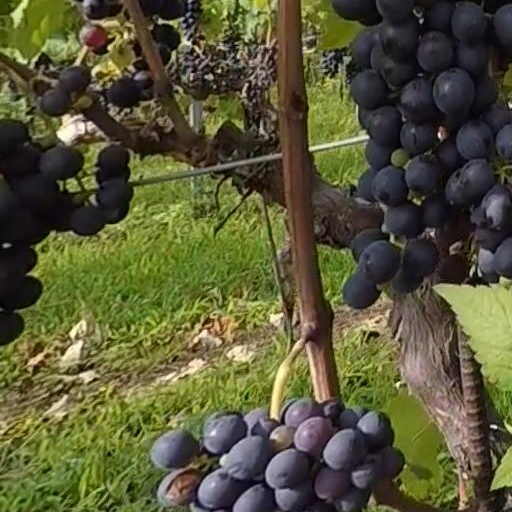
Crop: grape